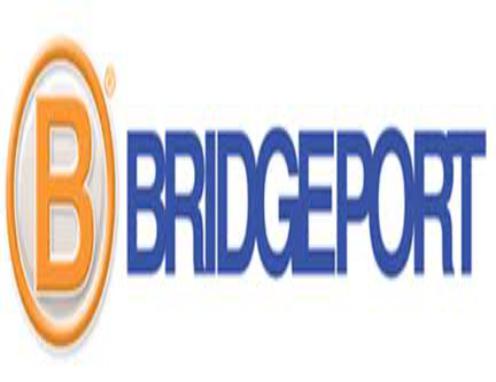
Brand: BridgePort
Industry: Electronic